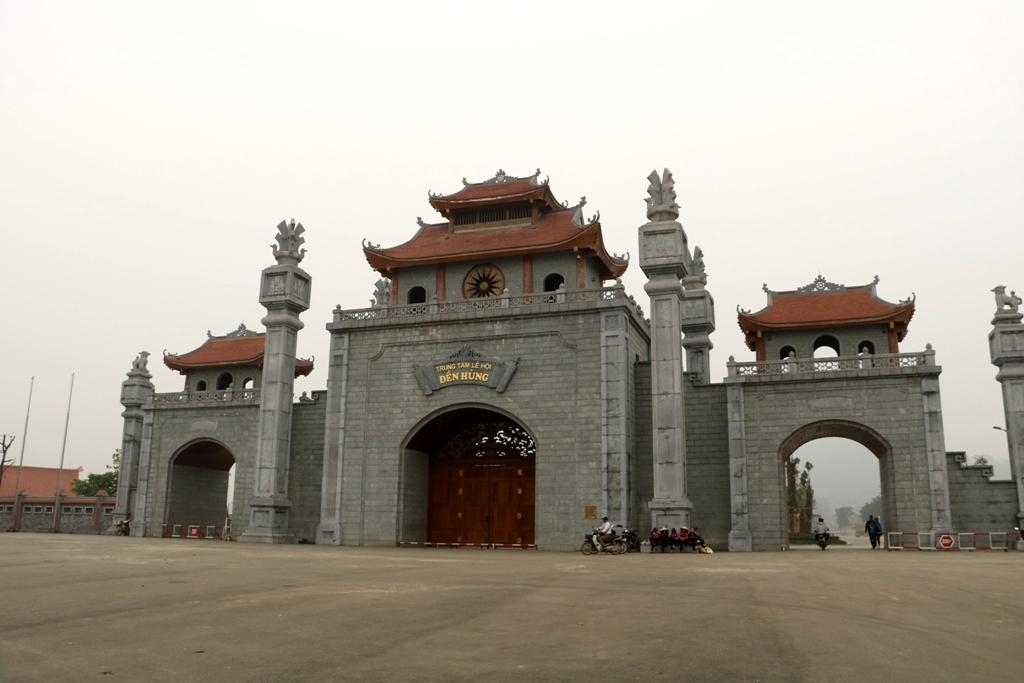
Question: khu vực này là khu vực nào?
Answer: khu vực này là khu trung tâm lễ hội đền hùng